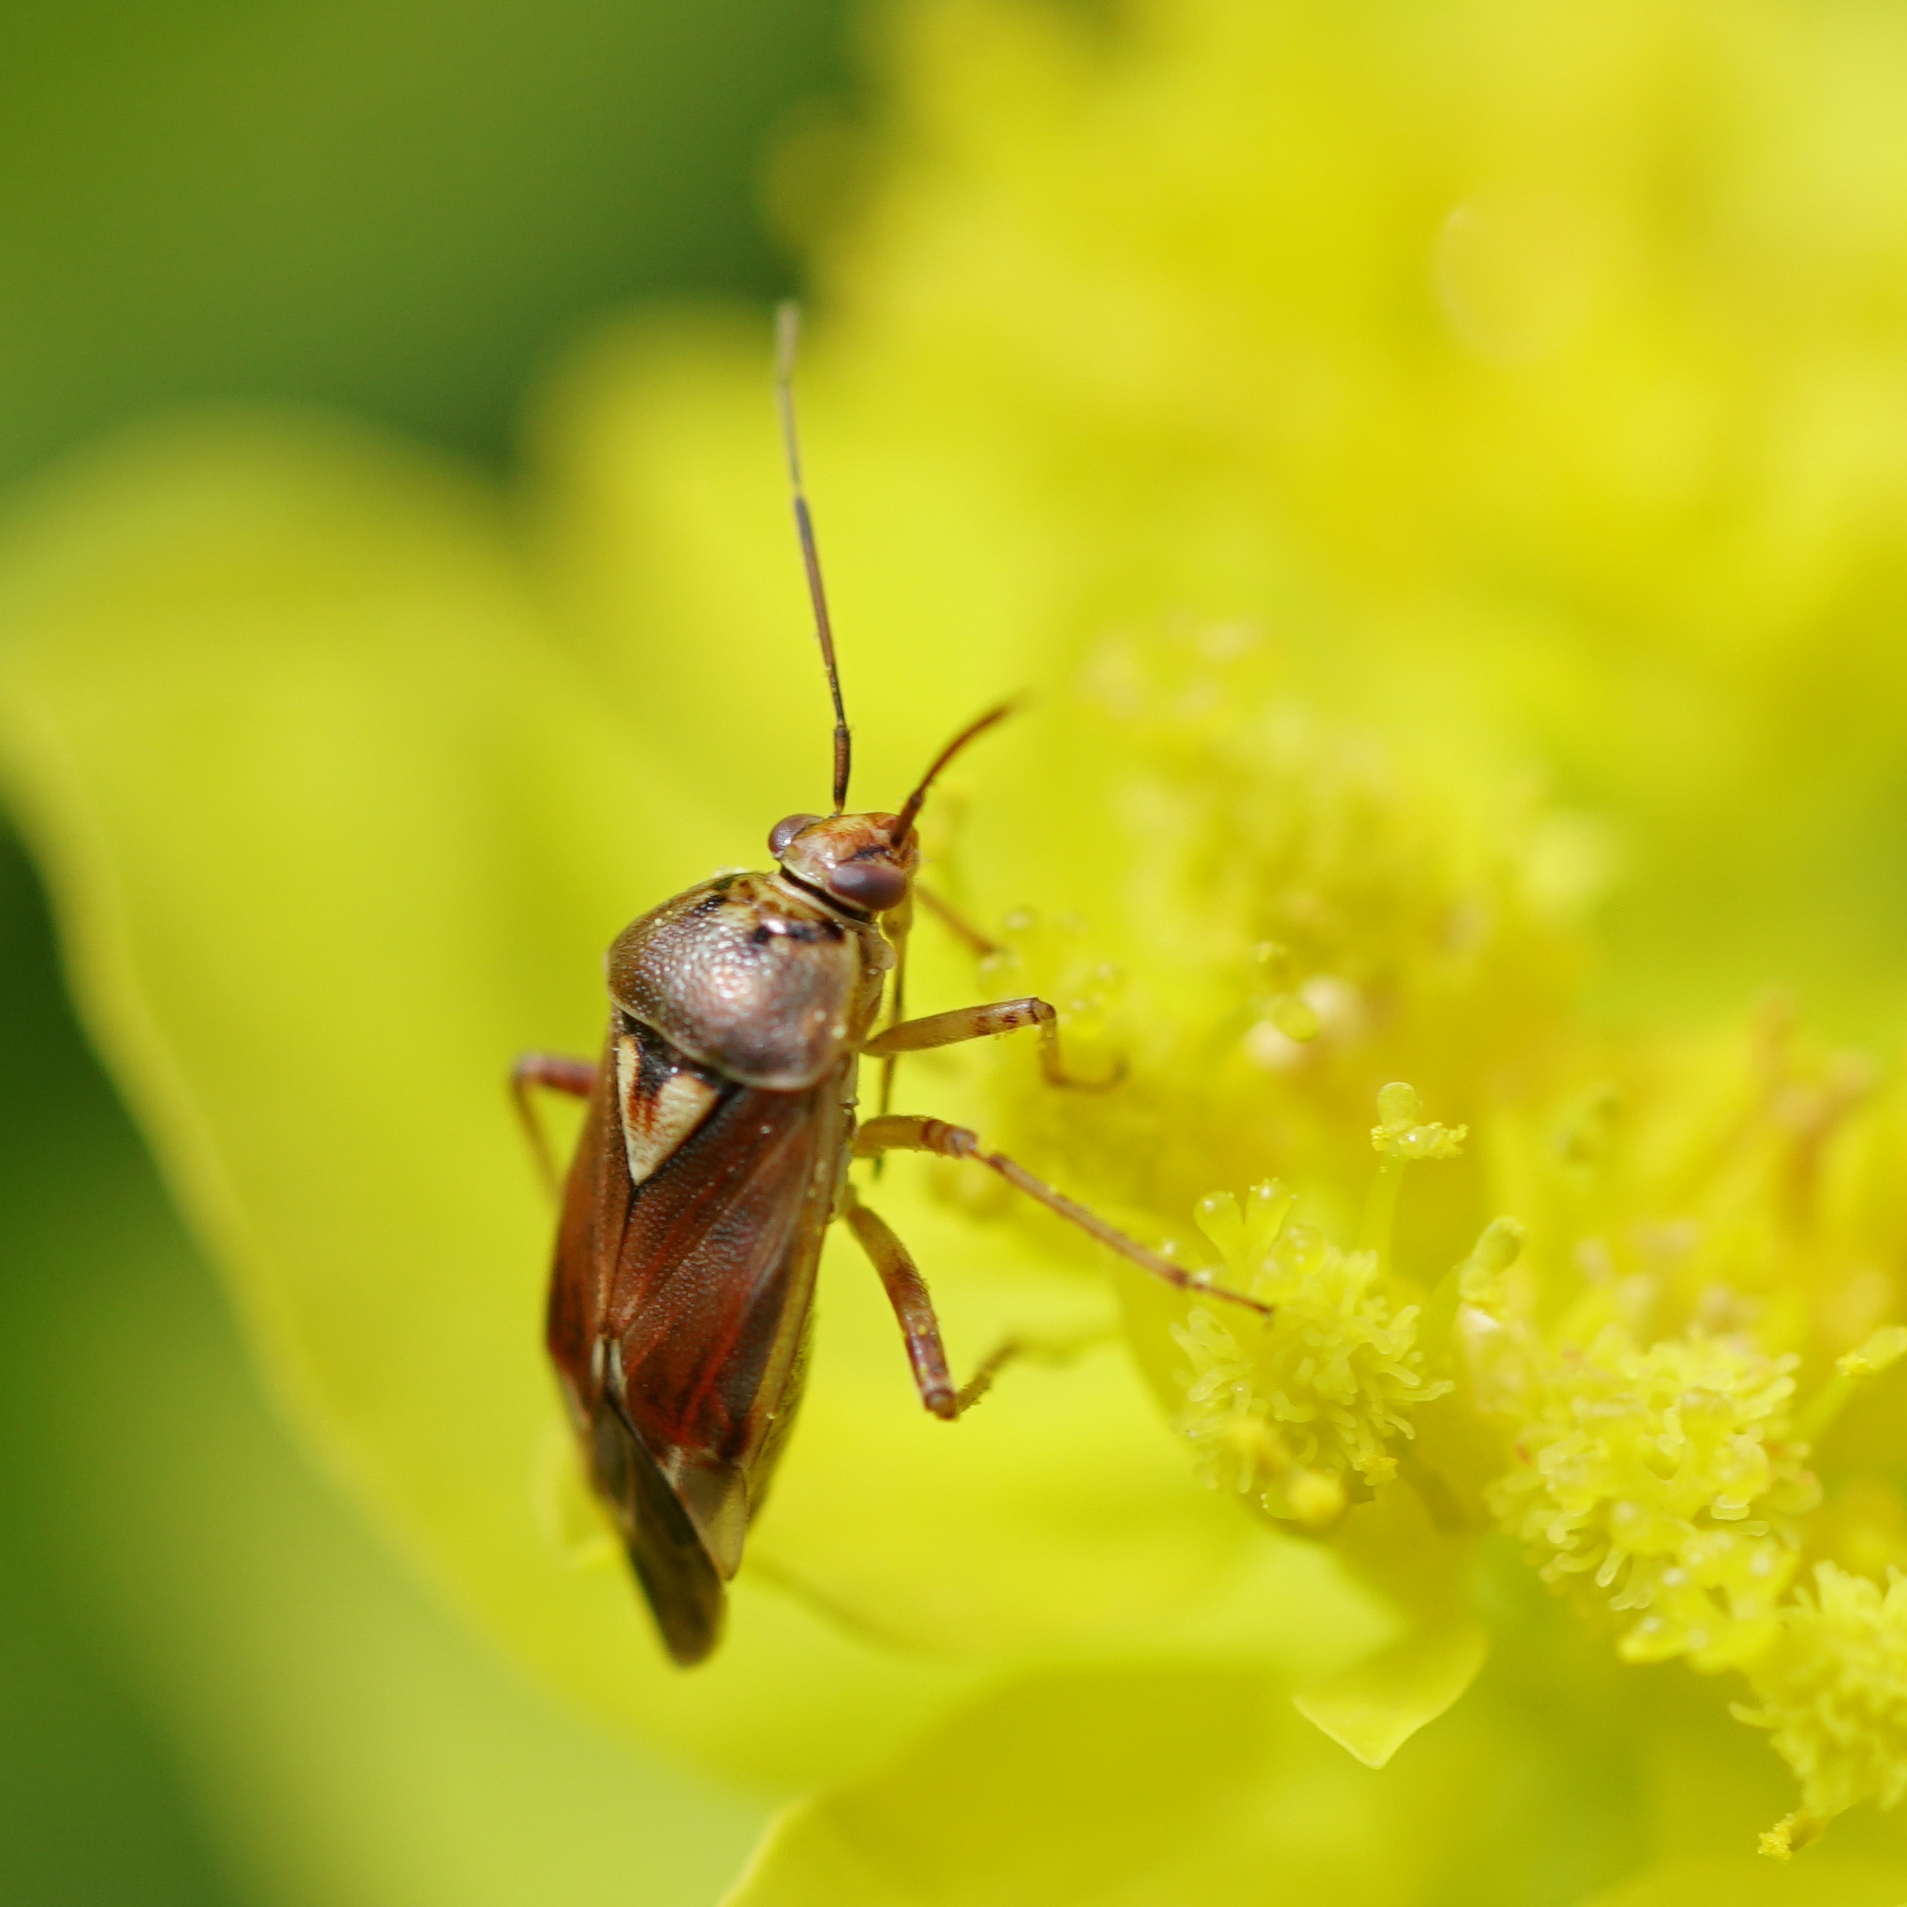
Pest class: lygus_bug